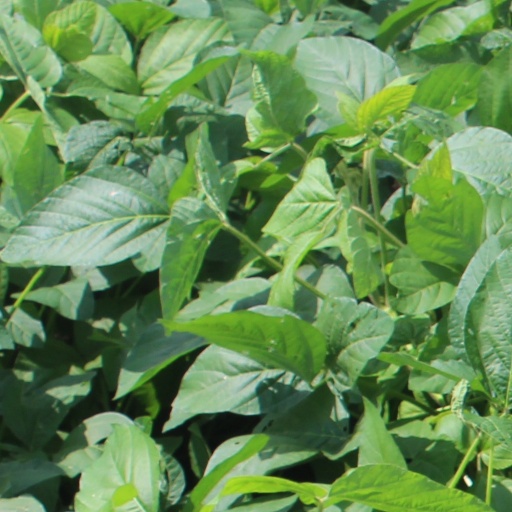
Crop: soybean